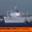
Label: ship